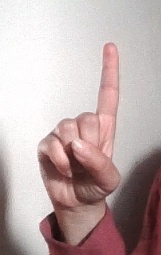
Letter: bb